Cartridge (firearms)

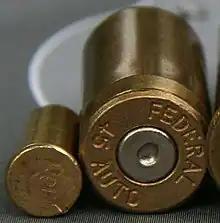
Fired rimfire (left) and centerfire (right) cartridges. A rimfire firing pin produces a notch at the edge of the rim; a centerfire pin produces a divot in the center of the primer.

Another classification describes how cartridges are located in the chamber (headspace). Rimmed cartridges are located with the rim near the cartridge head; the rim is also used to extract the cartridge from the chamber. Examples are the .22 long rifle and .303 British. In a rimless cartridge, the cartridge head diameter is about the same as or smaller than the body diameter. The head will have a groove so the cartridge can be extracted from the chamber. Locating the cartridge in the chamber is accomplished by other means. Some rimless cartridges are necked down, and they are positioned by the cartridge's shoulder. An example is the .30-06 Springfield. Pistol cartridges may be located by the end of the brass case. An example is the .45 ACP. A belted cartridge has a larger diameter band of thick metal near the head of the cartridge. An example is the .300 Weatherby Magnum. An extreme version of the rimless cartridge is the rebated case; guns employing advanced primer ignition need such a case because the case moves during firing (i.e., it is not located at a fixed position). An example is the 20mm×110RB.